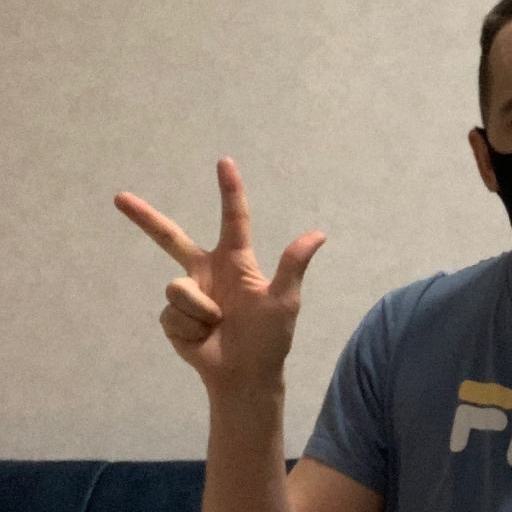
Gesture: three2